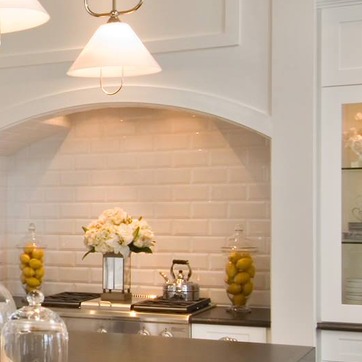
Material: tile